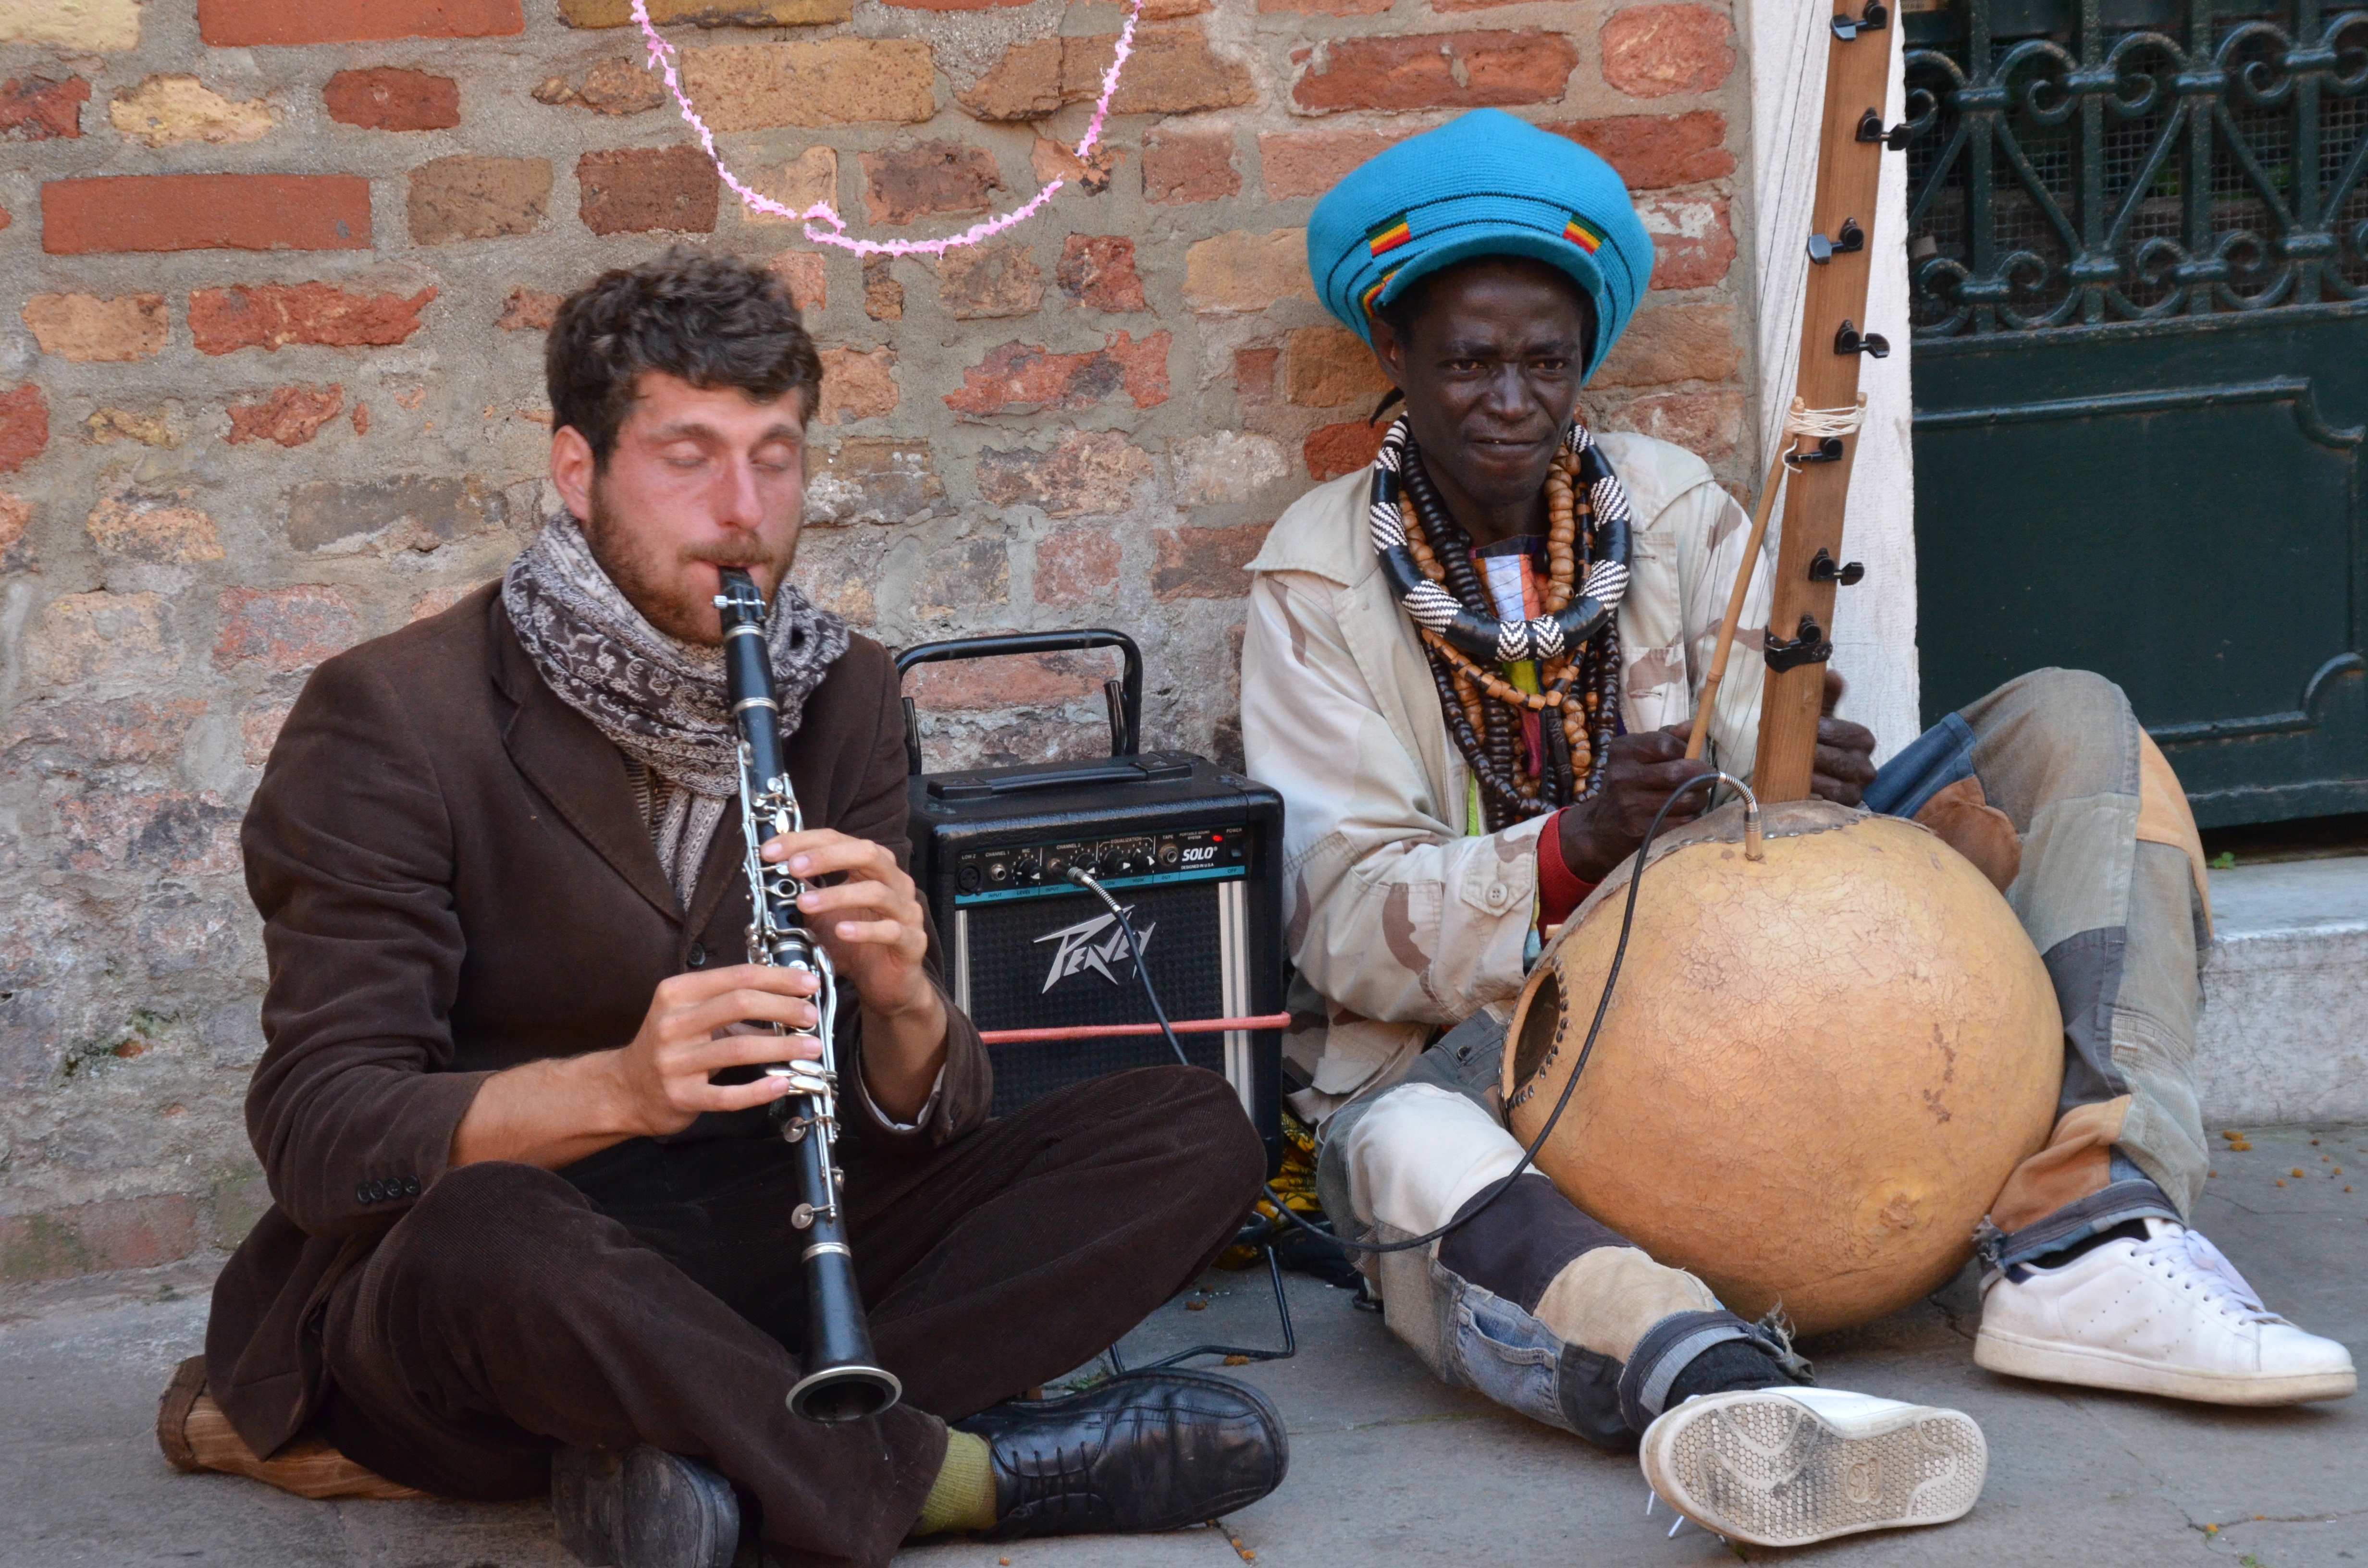
person, music, people, italy, venice, drum, photograph, musicians, tradition, flute, street musicians, social group